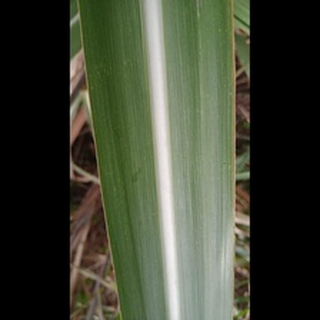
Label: healthy_sugarcane